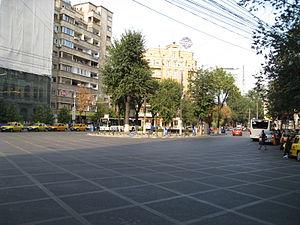
La place Rosetti est une place du secteur 2 de Bucarest.